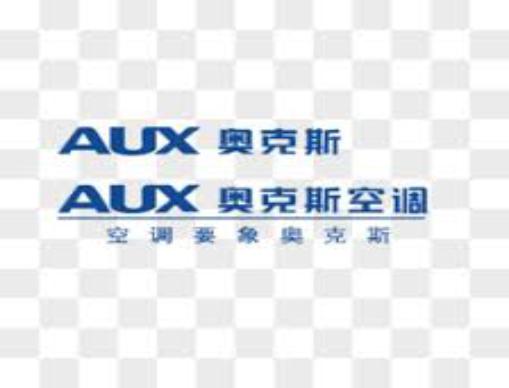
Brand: auxx-1
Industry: Electronic